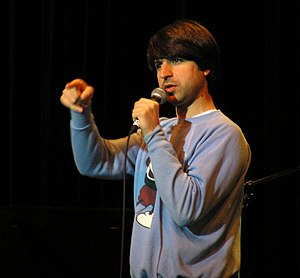
Demetri Martin
Demetri Martin er en græsk-amerikansk skuespiller, komiker, kunstner og forfatter. Han har bl.a. medvirket i filmen Taking Woodstock.